Sugar (Flo Rida song)

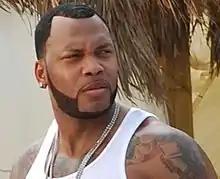
Flo Rida on the set of "Sugar".

The music video for the song was directed by Shane Drake and was filmed on April 10, 2009 in South Beach, Florida. It opens with a female doctor followed by Flo Rida walking into an operation room with a quick shot of Wynter then Wynter and Flo Rida standing beside one another. It then cuts to Wynter performing set choreography interspersed with female dancers then her dancing solo with flashes of Flo Rida undergoing general anesthesia in the operation room by the same female doctor spotted earlier in the music video. The next primary scene showcases Flo Rida in front of other men each seated in a hut on the beach as they spot the doctor in a white bikini walking out from the water. Flo Rida moves out of his seat and progresses forward to greet the doctor but then confusingly realises that she is not actually there. Next Flo Rida and the doctor are seen to be next to each other on the same beach, she following with her arms on him as he raps. They walk to a store in the shape of another hut where Flo Rida purchases ice cream for the both of them. He turns around, confused again as the doctor doesn't appear anywhere in sight. The next scene displays the pair with the doctor seducing Flo Rida then comforting him with food. He then turns her way and once again, she doesn't appear. The final vision incorporates Flo Rida woken up by the doctor in the operation room & being escorted out, yet she then raises her arm and directs him to follow her back into the room by seductively holding up a bunch of grapes. Flo Rida looks at the camera, smiles and closes the door as the video comes to a close. The music video was uploaded to YouTube on May 16, 2019 as part of the 10 year anniversary of Flo Rida's album R.O.O.T.S.